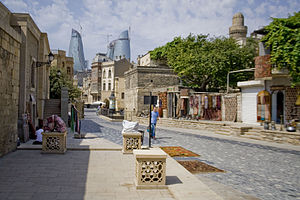
Baku / Galleri
Baku er hovedstaden og største by i Aserbajdsjan. Byen ligger på sydsiden af Apsjeronhalvøen på vestbredden af Det Kaspiske Hav og er en vigtig havneby. Baku ligger 28 m under havets overflade, hvilket gør det til den lavest liggende hovedstad i verden, og den største by i verden, der ligger under havoverfladen. Baku havde 2.122.300. indbyggere mens metropolregionen havde 4.000.000 indbyggere.